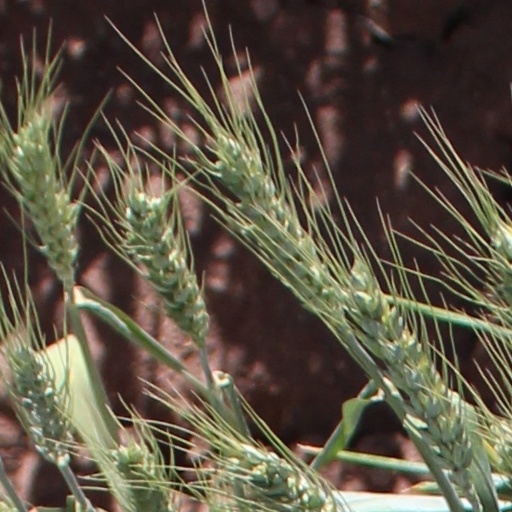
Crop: wheat